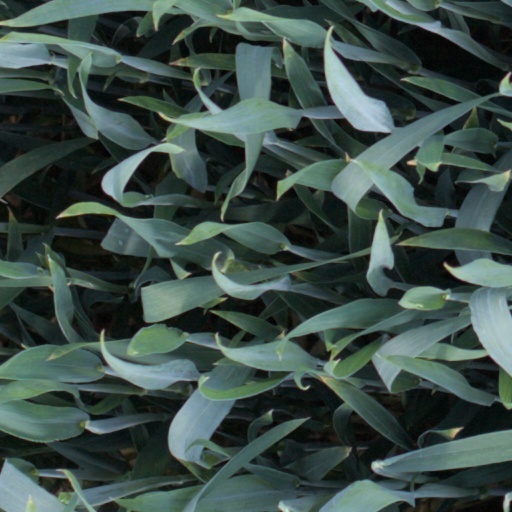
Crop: wheat